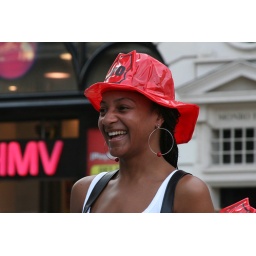
A girl in the audience, watching the London's Fittest Firefighter competition, wears a plastic helmet.